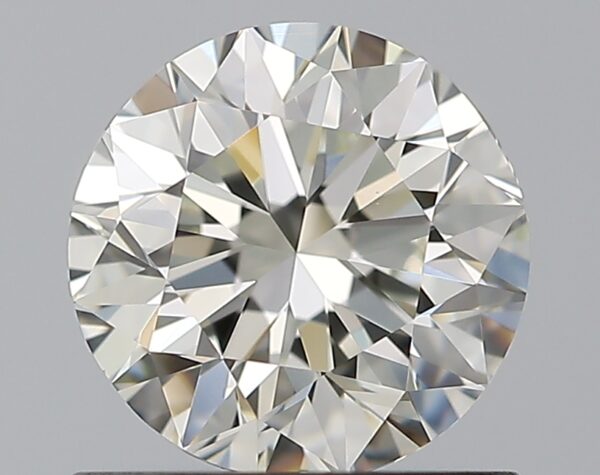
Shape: round
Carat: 0.9
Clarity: VVS2
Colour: J
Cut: VG
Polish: EX
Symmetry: VG
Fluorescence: N
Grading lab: GIA
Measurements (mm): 6.03 x 6.08 x 3.9